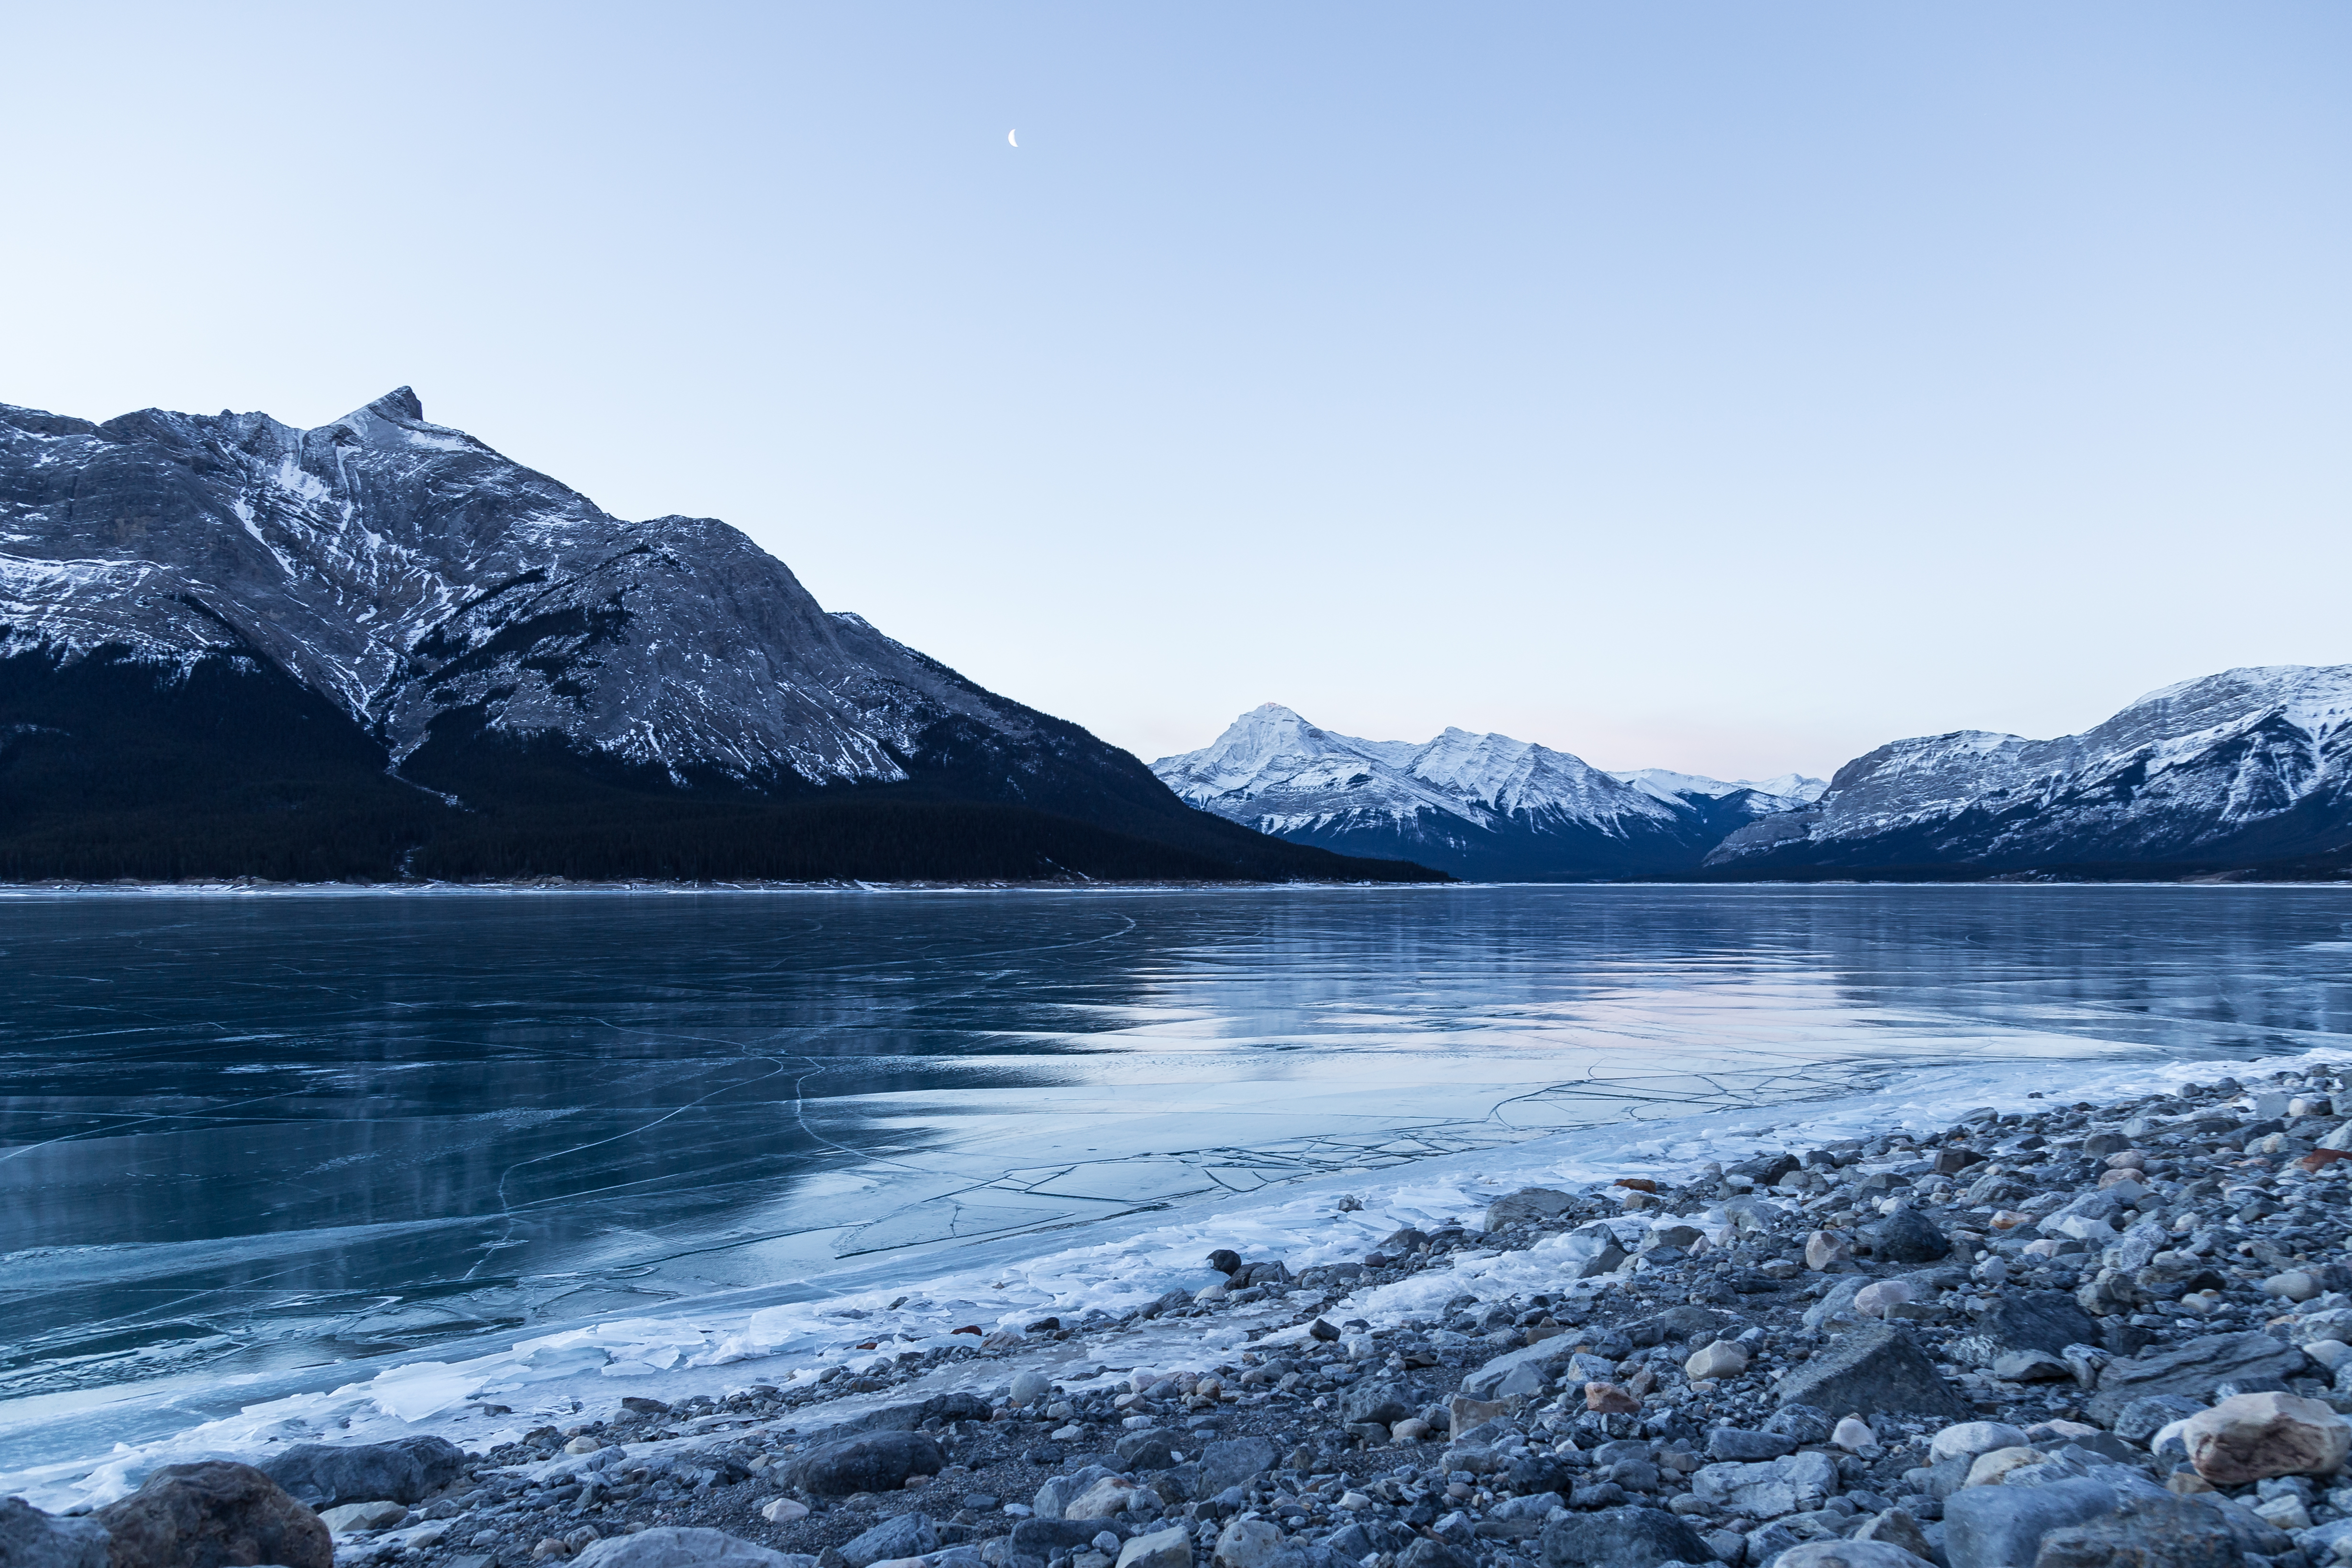
mountainous landforms, nature, snow, geographical feature, mountain, landform, winter, wilderness, weather, lake, mountain range, glacier, loch, fell, arctic, season, ice, landscape, sea, moraine, glacial landform, arctic ocean, fjord, alps